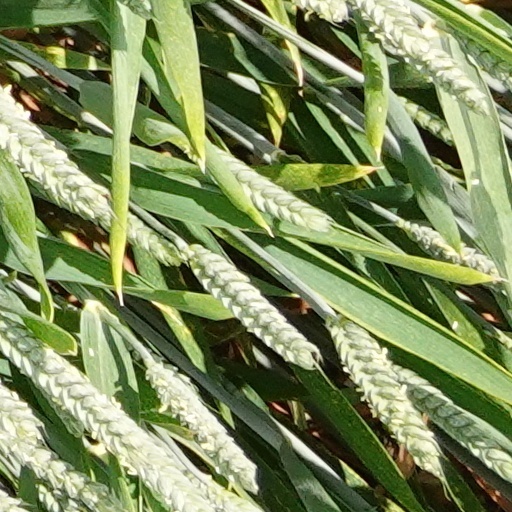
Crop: wheat